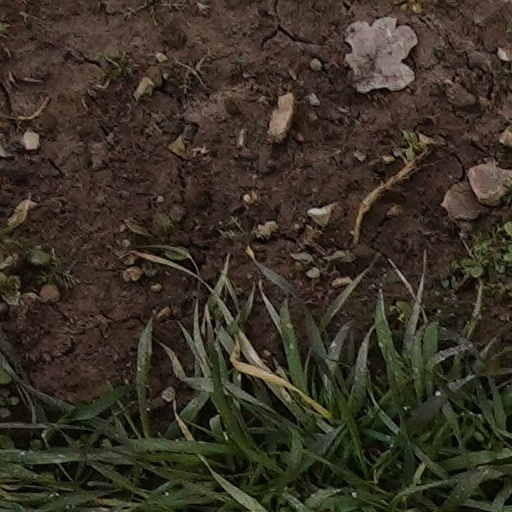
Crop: wheat